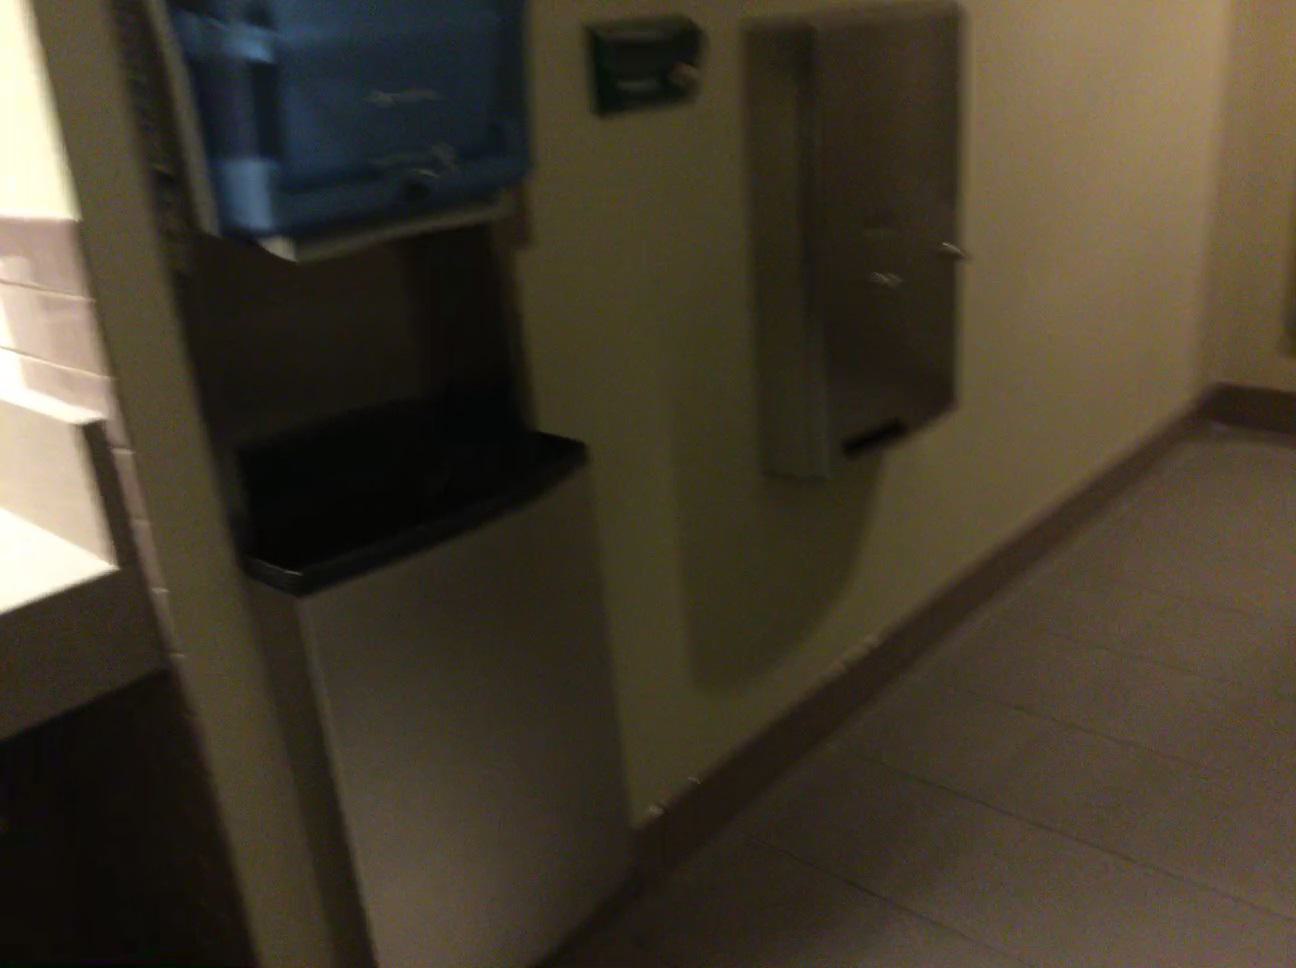
Question: In the image, there is the dispenser. Pinpoint several points within the vacant space situated in front of the dispenser from the camera's perspective. Your final answer should be formatted as a list of tuples, i.e. [(x1, y1), ...], where each tuple contains the x and y coordinates of a point satisfying the conditions above. The coordinates should be between 0 and 1, indicating the normalized pixel locations of the points.
Answer: [(0.656, 0.287), (0.590, 0.321), (0.507, 0.312), (0.514, 0.362), (0.109, 0.401)]